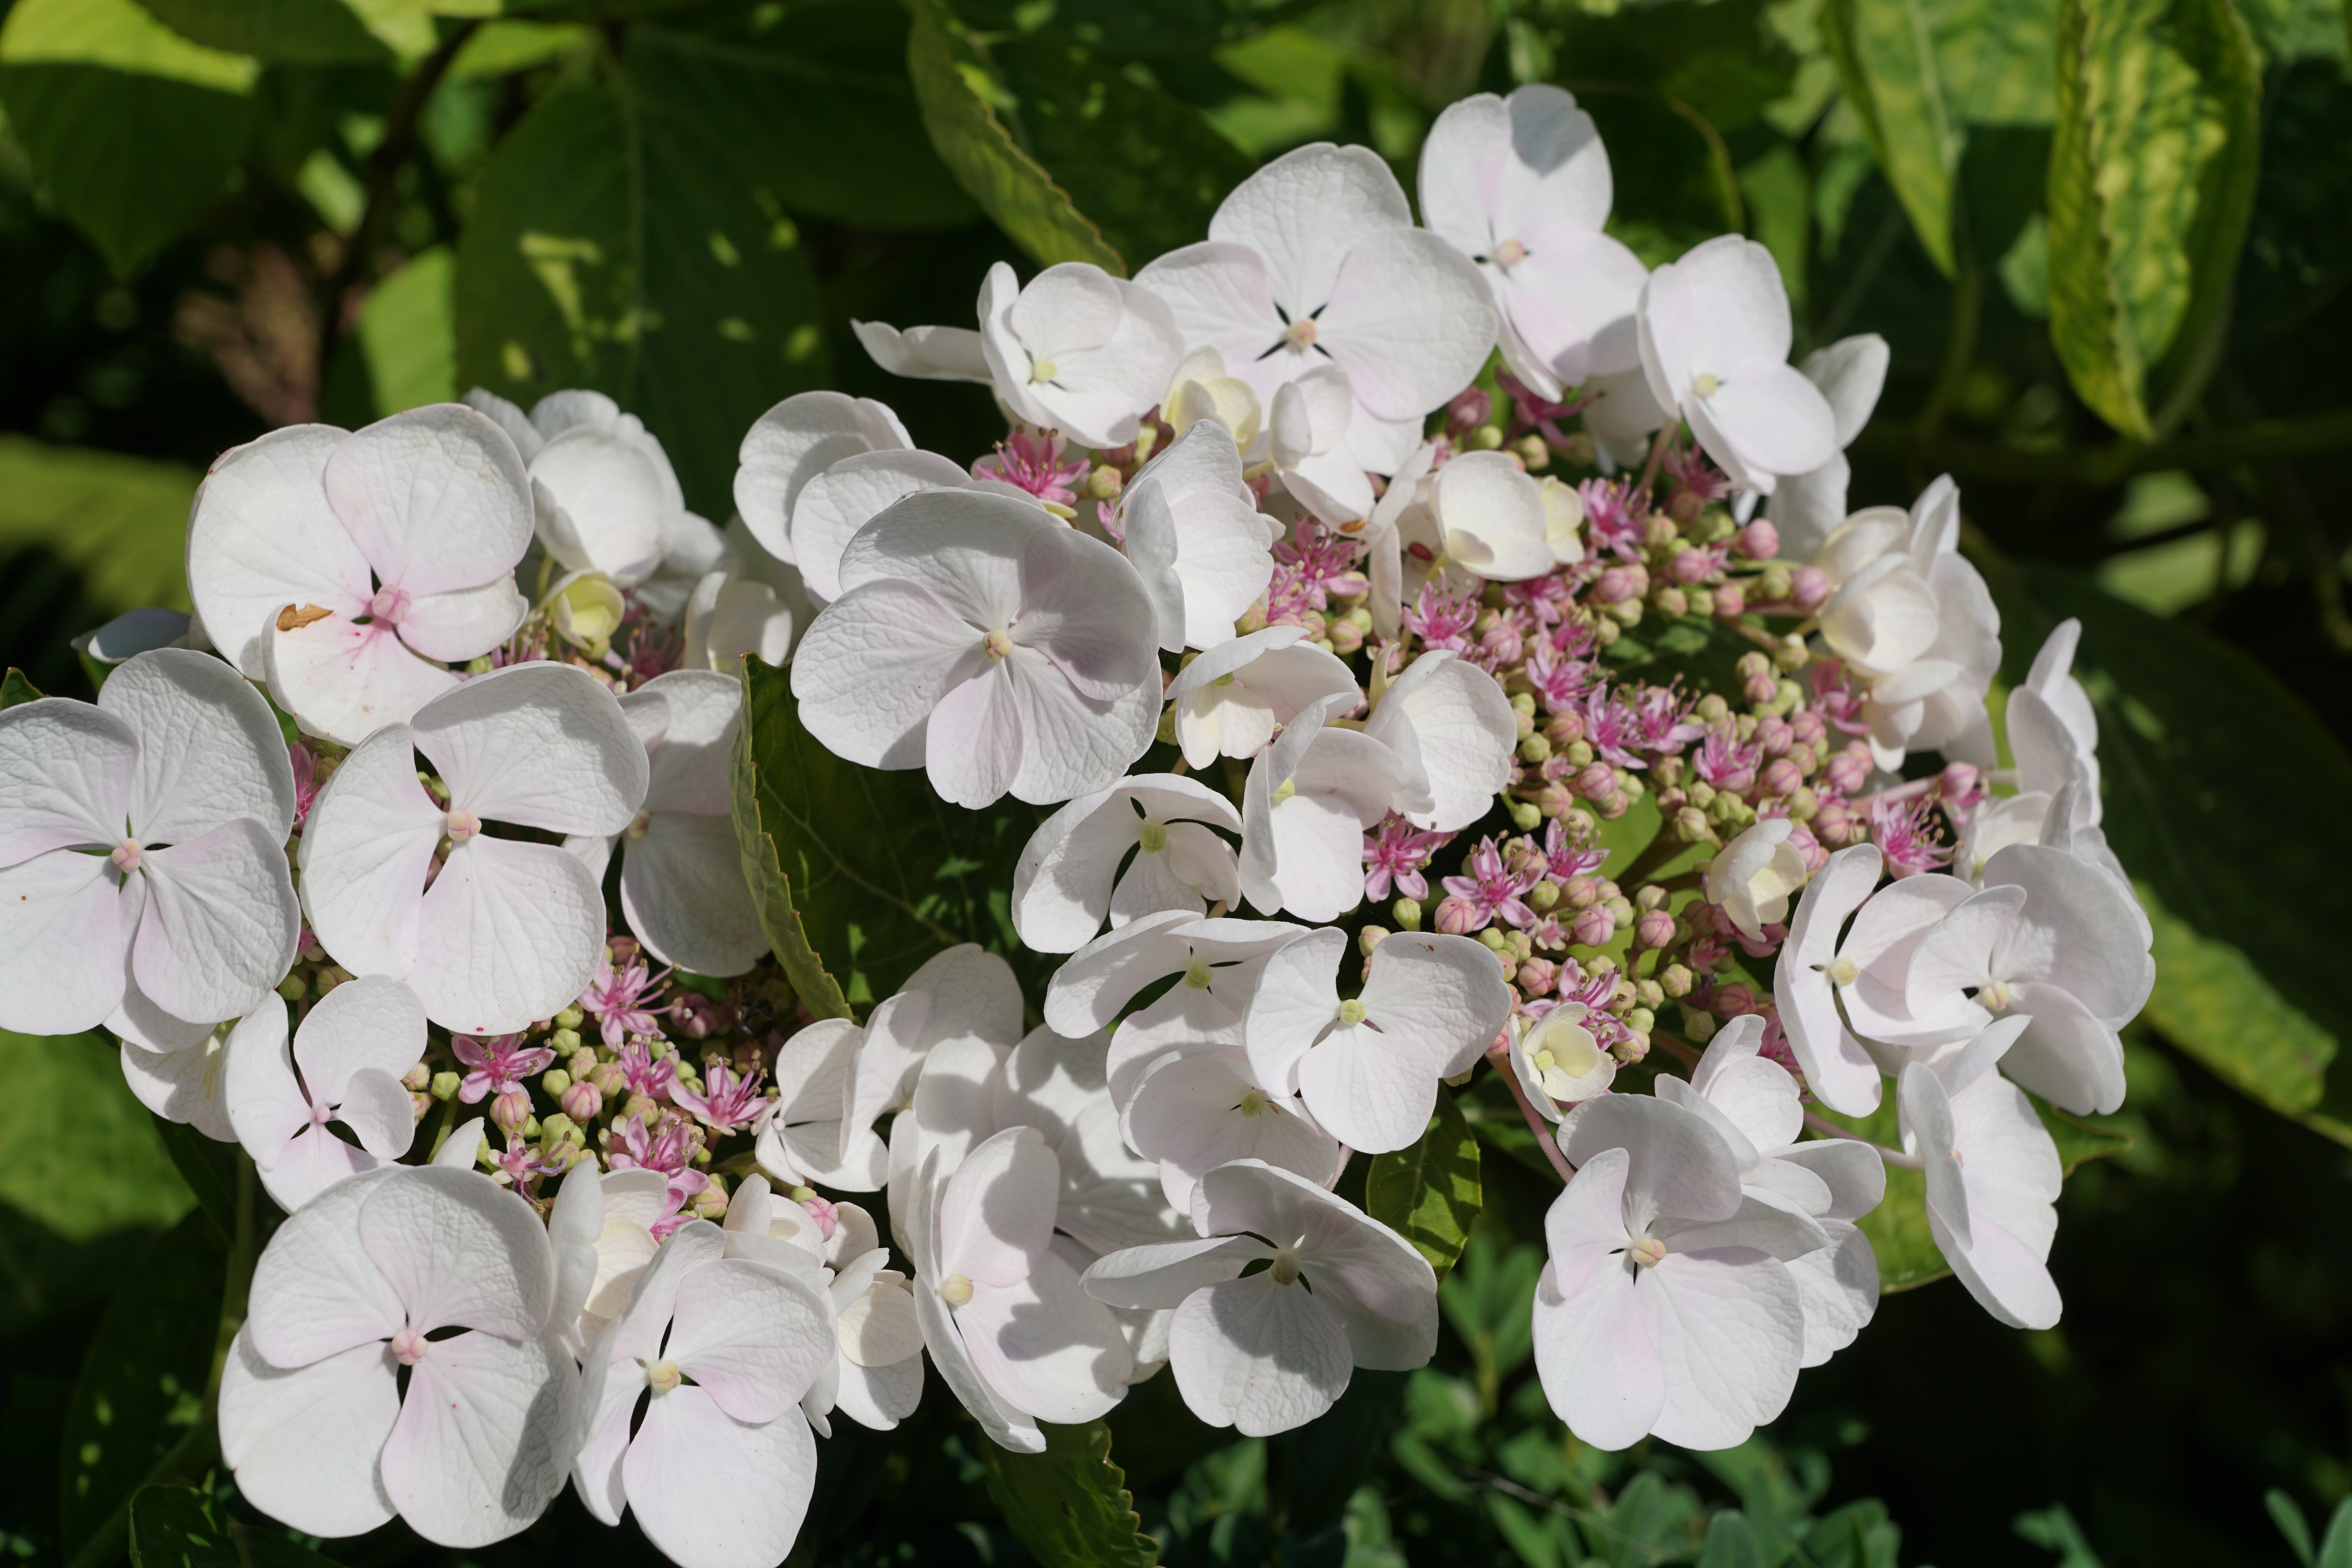
nature, branch, blossom, plant, white, flower, petal, bloom, spring, green, botany, flora, hydrangea, shrub, viburnum, botanical garden, berlingen, lake constance, flowering plant, hydrangeaceae, cornales, land plant, hydrangea serrata